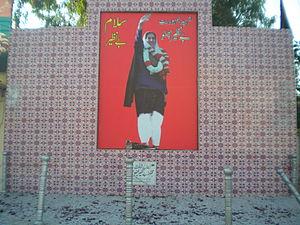
Benazir Bhutto, née le 21 juin 1953 à Karachi et morte assassinée le 27 décembre 2007 à Rawalpindi, est une femme d'État pakistanaise. Elle est Première ministre de 1988 à 1990 et de 1993 à 1996.